Arthur Bradsher

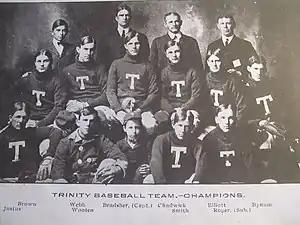
1905 Team

In 1905, Bradsher missed a perfect game against Mercer due to a miscue by his shortstop in the second inning of his no-hit, no walk, ten inning performance. His twenty-two strikeouts in the game was a record that stood until 1965. The game of the year was the loss to Georgia Tech and pitcher Craig Day (dubbed "the greatest game played in Dixie" until the 1908 Nashville-New Orleans game).